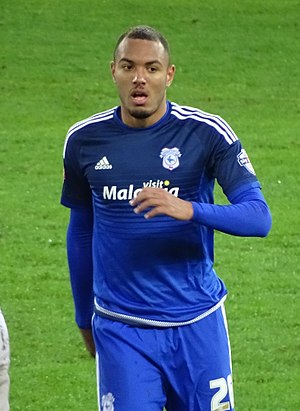
Kenneth Zohore
Kenneth Dahrup Zohore er en dansk / ivoriansk fodboldspiller, der spiller som angriber for den engelske Championship-klub West Bromwich.